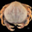
Label: cra